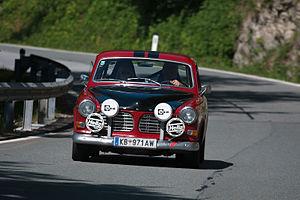
La Volvo Amazon, également connue sous le nom de Série 120, est une automobile construite par la firme Volvo. La première Amazon sort de l’usine Volvo en juillet 1956. Elle existe en trois versions : la 121, la 122 et la 123. Trois carrosseries sont également développées par le designer Jan Wilsgaard : une tricorps à deux portes, une tricorps à quatre portes et une bicorps break à cinq portes.